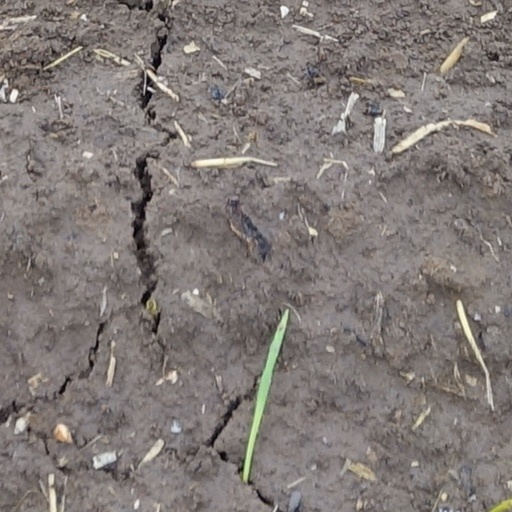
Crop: wheat